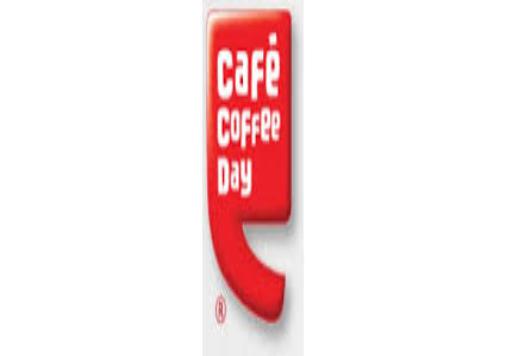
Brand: Cafe Coffee Day
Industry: Food